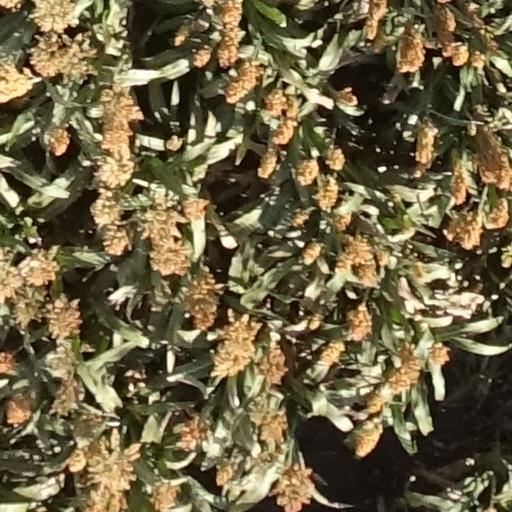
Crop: sorghum